Aimar August Sørenssen

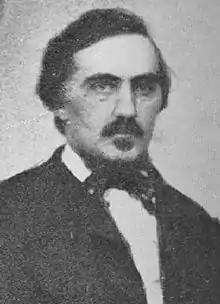
Aimar Sørenssen

Aimar August Sørenssen (6 January 1823 - 2 June 1908) was a Norwegian politician for the Liberal Party.